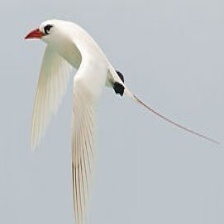
Species: RED BILLED TROPICBIRD
Scientific name: PHAETHON AETHEREU